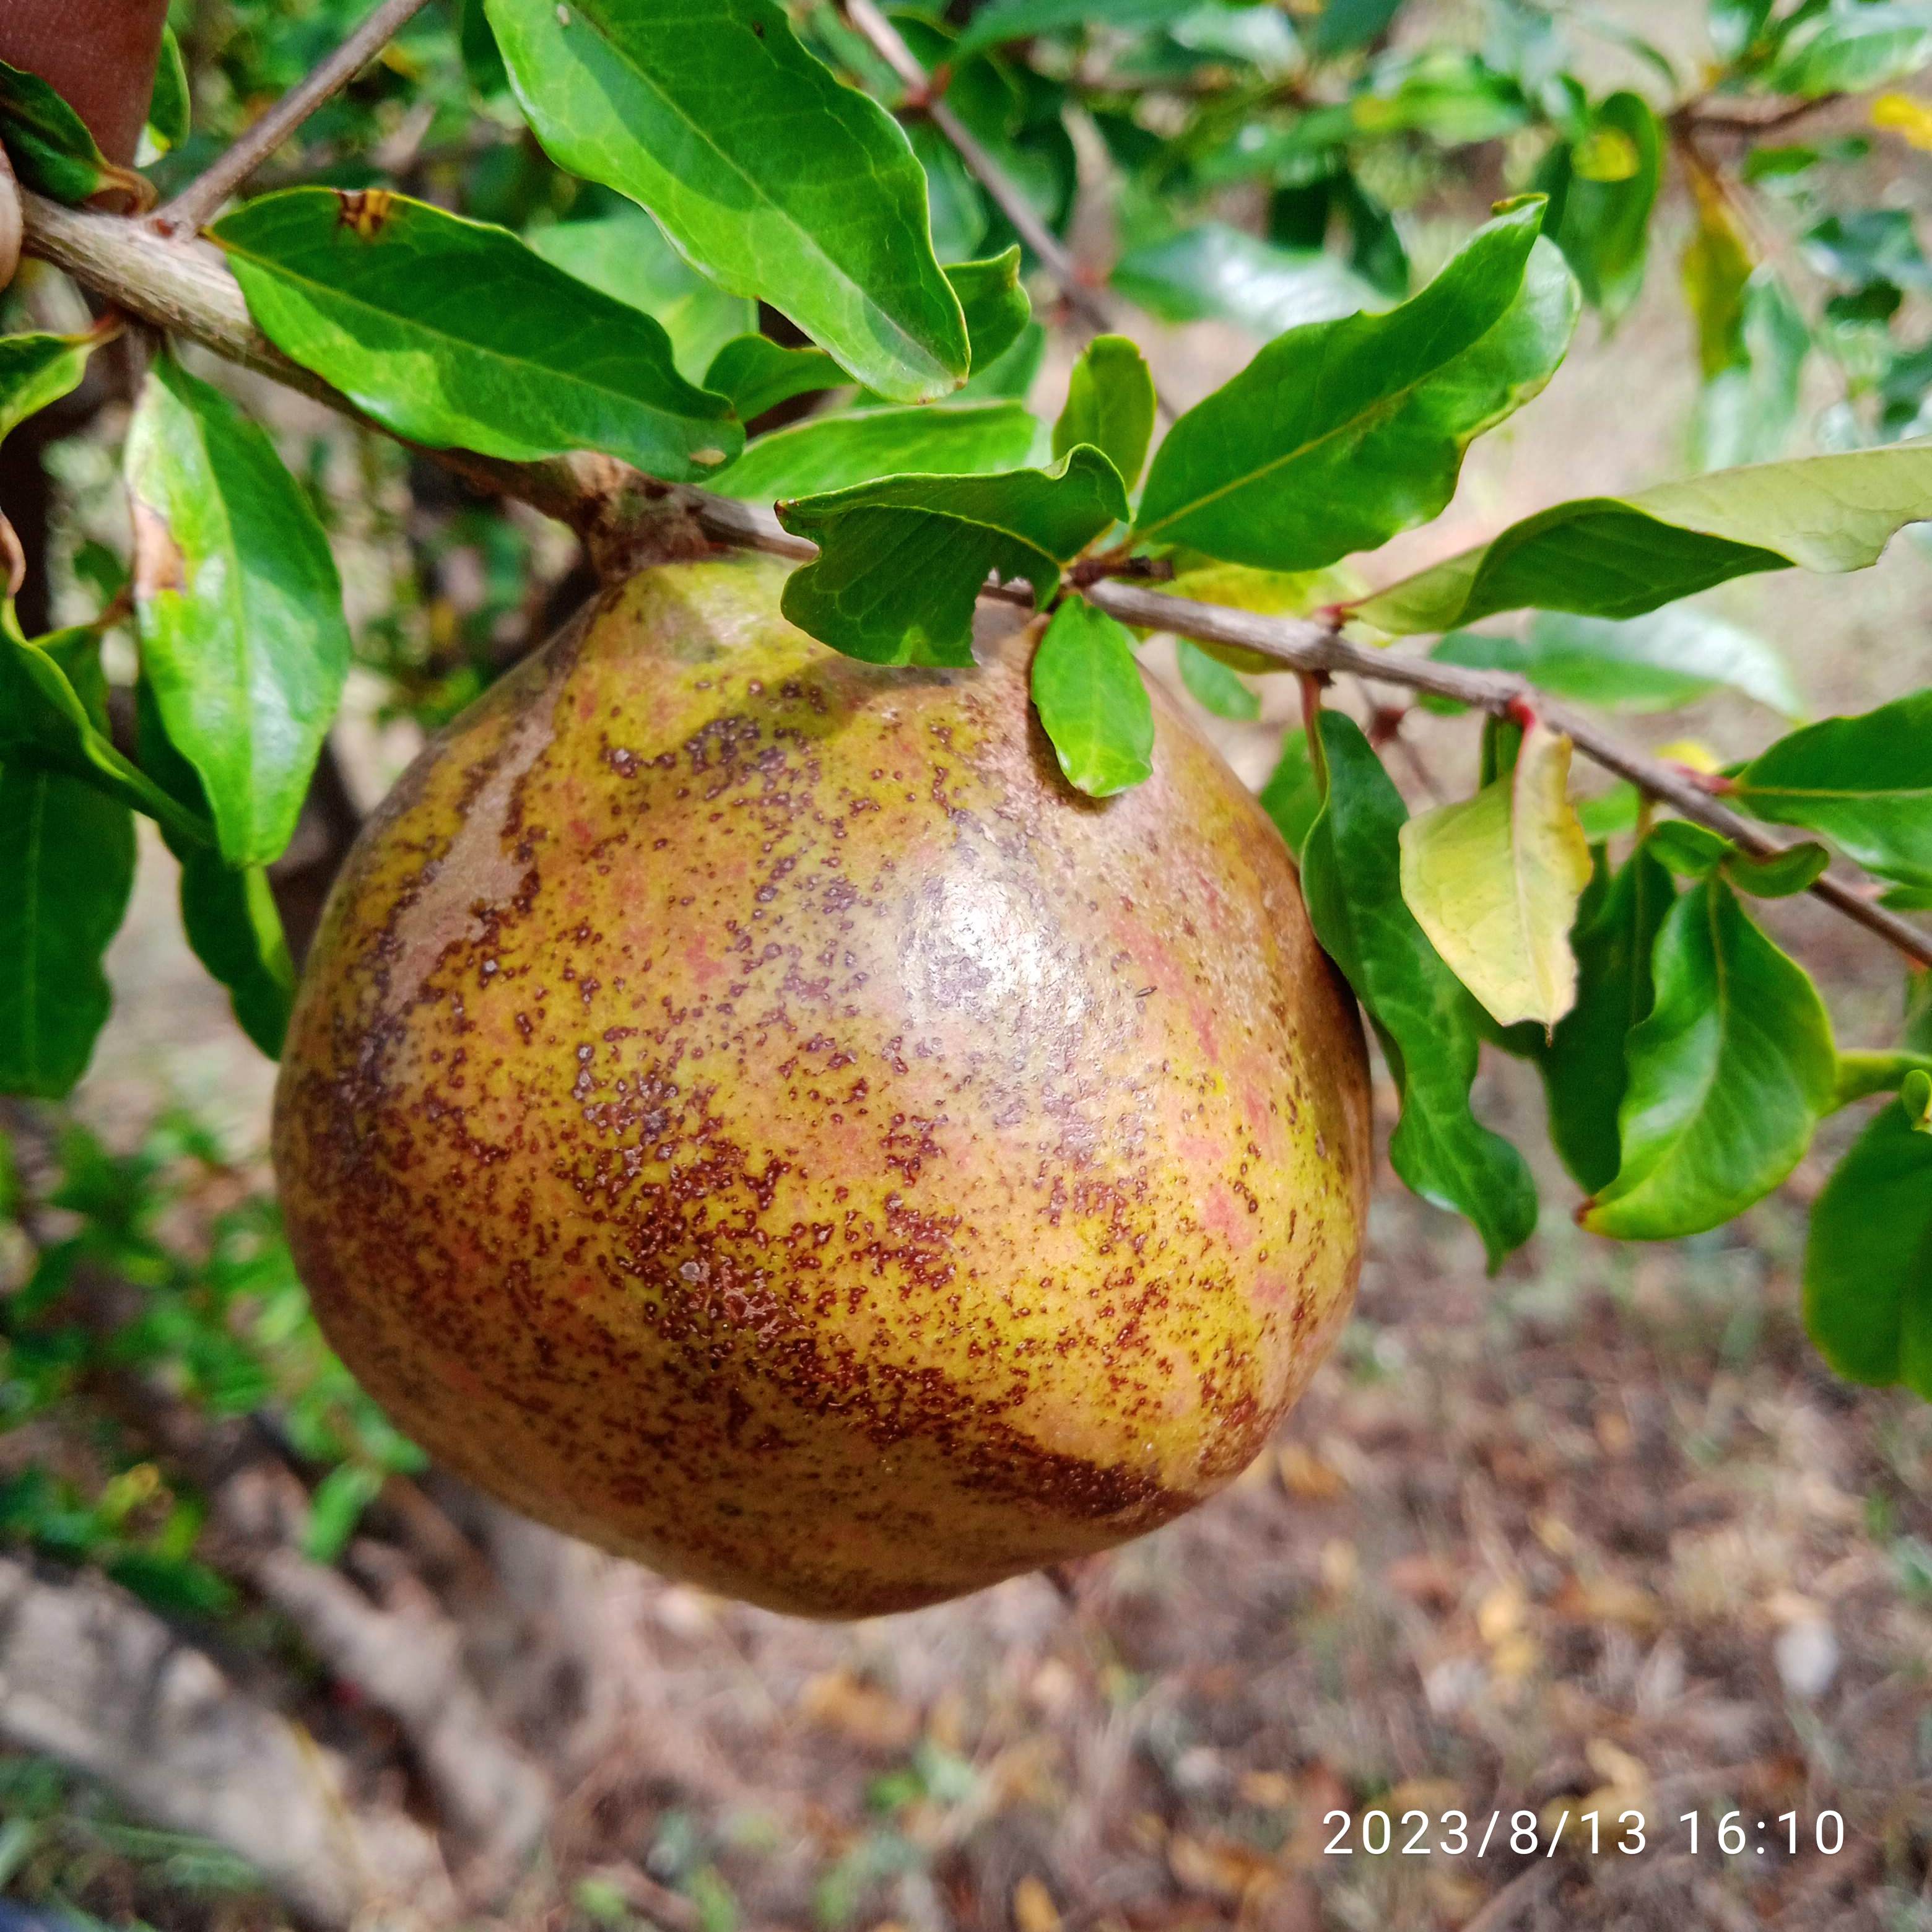
Label: Cercospora